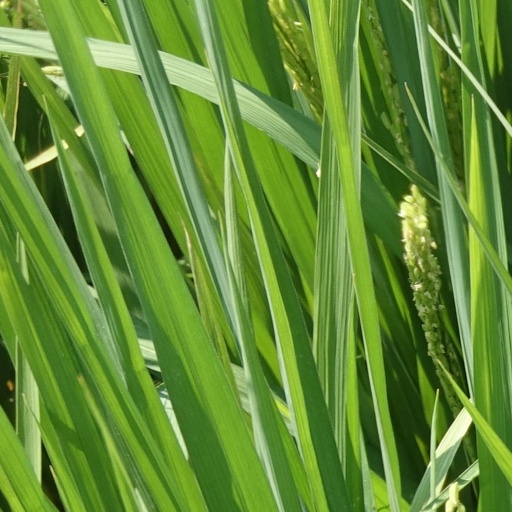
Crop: rice